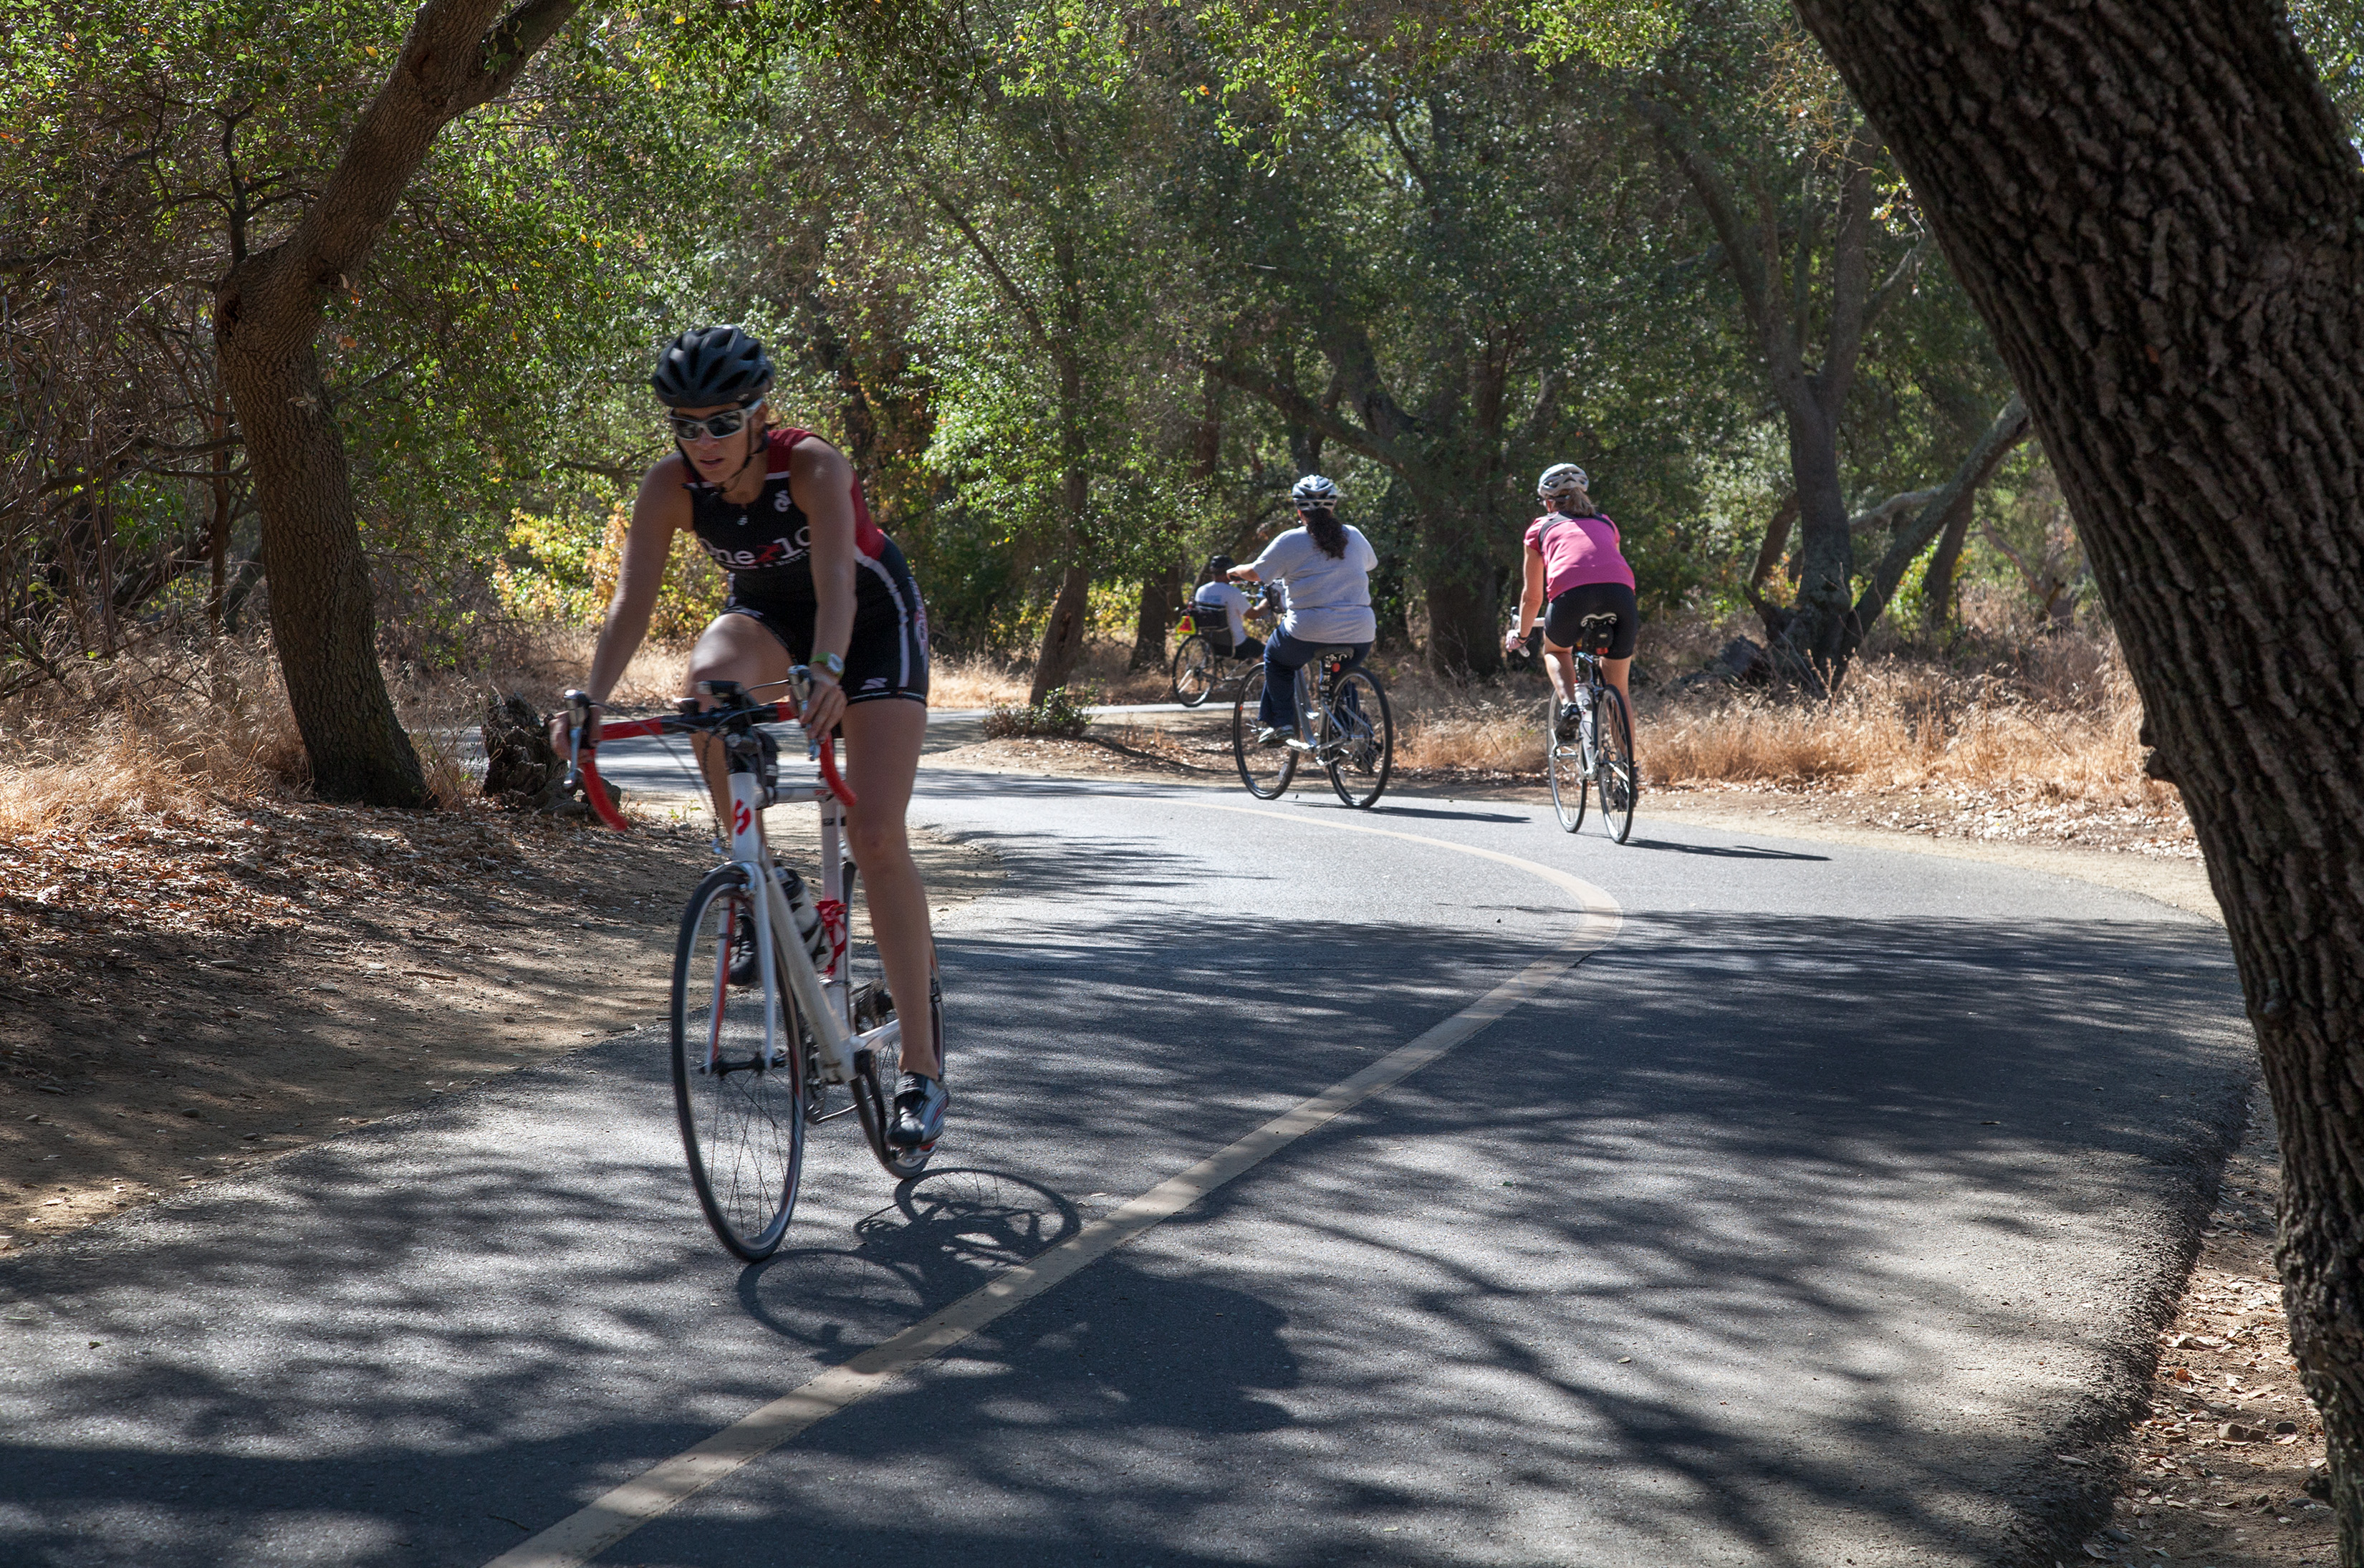
bicycle, recreation, vehicle, sports equipment, mountain bike, cycling, race, sports, roadbike, oak, athlete, sacramento, americanriverbiketrail, scurve, specialized, mountain biking, road cycling, outdoor recreation, cycle sport, cyclo cross, road bicycle, endurance sports, duathlon